Gerald McBoing-Boing (TV series)

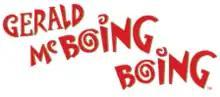

Gerald McBoing-Boing is a Flash-animated children's television series based on the 1950 animated short film "Gerald McBoing-Boing", that aired on Cartoon Network in the United States (as part of their then-"Tickle-U" programming block) from August 22, 2005 to November 28, 2007 and on Teletoon in Canada (premiering on the latter on August 29, 2005), later airing in reruns on Boomerang around 2007. It also aired on ABC Kids in Australia. It is produced by Cookie Jar Entertainment, with animation provided by Mercury Filmworks.